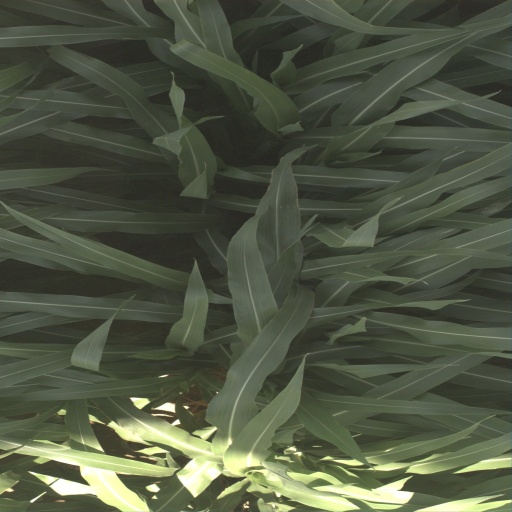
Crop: sorghum